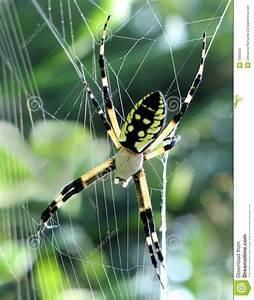
spider